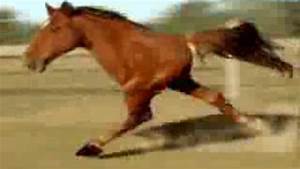
Label: cavallo